Long Shadows (Baldacci novel)

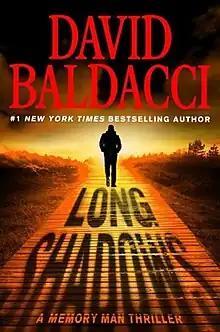
First edition

Long Shadows is a 2022 American crime thriller written by David Baldacci and published by the Grand Central Publishing. It is the author's 51st crime book and 7th in the Memory Man/Amos Decker series which features an eponymous detective as the central character. The novel was ranked as the New York Times Best Seller in October 2022.